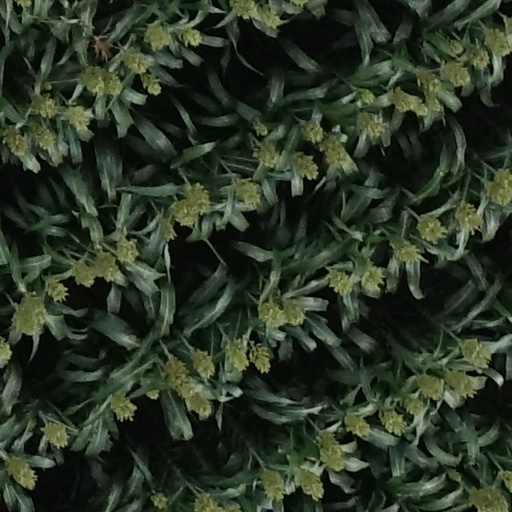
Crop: sorghum